Saint Thomas Tower

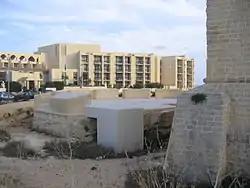
The "restored" battery, with the Jerma Palace Hotel in the background

Today, the town of Marsaskala has expanded, surrounding the tower with modern buildings. In 1982, the four-star Corinthia Jerma Palace Hotel was built between the tower and the coast, effectively ruining the tower's relation with the sea. The hotel closed in 2007, and is now in a dilapidated state.